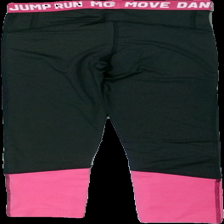
View: back
Type: Tights
Category: Children
Brand: Lager 157
Colors: Black, White, Pink
Material: 100% polyester
Cut: Regular
Season: All
Trend: Sports
Damage location: middle right
Damage 2 location: top right
Price range: 50-100
Recommended usage: Reuse
Description: svarta träningstights med rosa detaljer